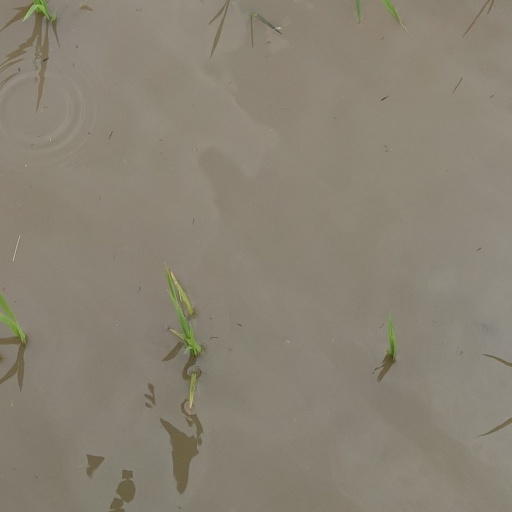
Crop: rice